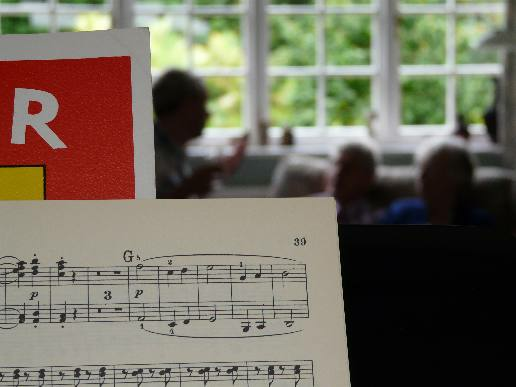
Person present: Yes